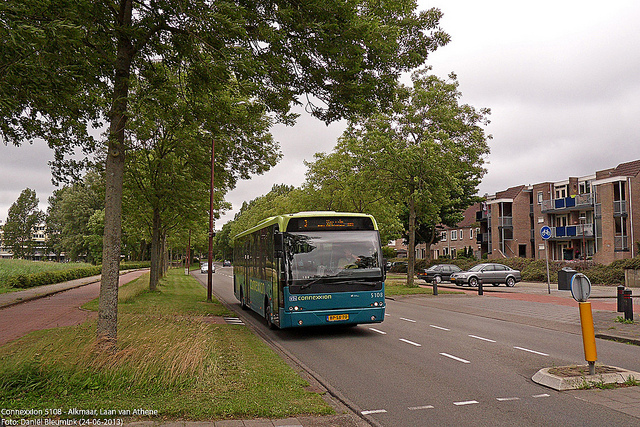
A bus is driving on the street near some trees and a building.

A blue bus is approaching an intersection on a street.

The bus is driving a long the path with the trees.

A city bus driving on the street near some trees.

a blue bus parked next to the sign of the road